Kaitlyn Aurelia Smith

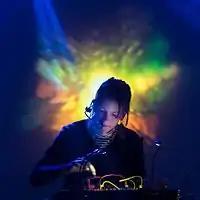
Kaitlyn Aurelia Smith, Reims Cartonerie, 26 March 2016

Kaitlyn Aurelia Smith is an American composer, performer and producer, originally from the Pacific Northwest and currently based in Los Angeles. Her work prominently employs Buchla modular synthesizers. She received acclaim for her albums "Ears" (2016) and "The Kid" (2017). She has collaborated with Suzanne Ciani and Emile Mosseri.